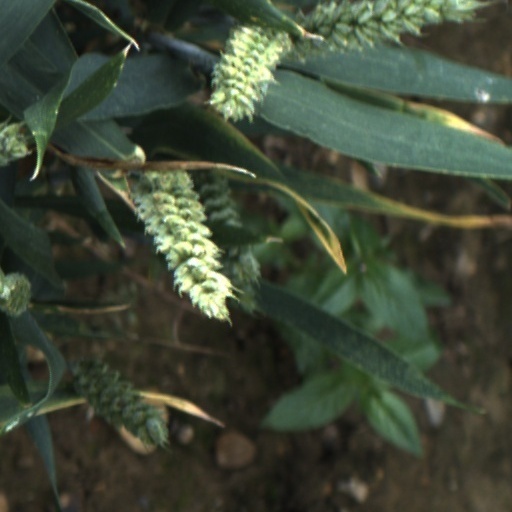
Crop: wheat